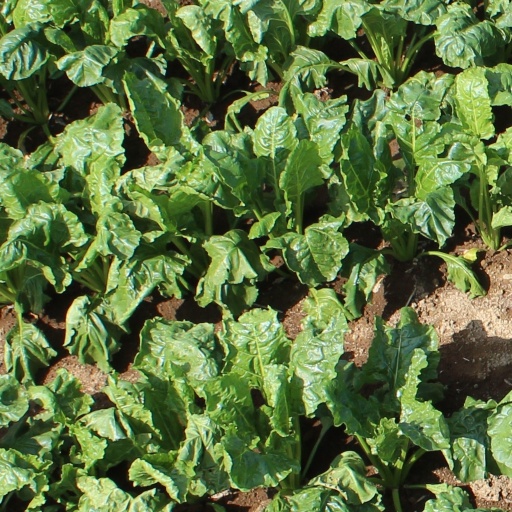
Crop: sugar beet